Alma Bridwell White

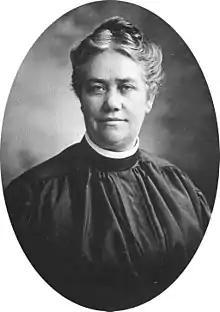
White circa 1900–1910

Alma Bridwell White (June 16, 1862 – June 26, 1946) was the founder and a bishop of the Pillar of Fire Church. In 1918, she became the first woman bishop of Pillar of Fire in the United States. She was a proponent of feminism. She also associated herself with the Ku Klux Klan and was involved in anti-Catholicism, antisemitism, anti-Pentecostalism, racism, and hostility to immigrants. By the time of her death at age 84, she had expanded the sect to "4,000 followers, 61 churches, seven schools, ten periodicals and two broadcasting stations."